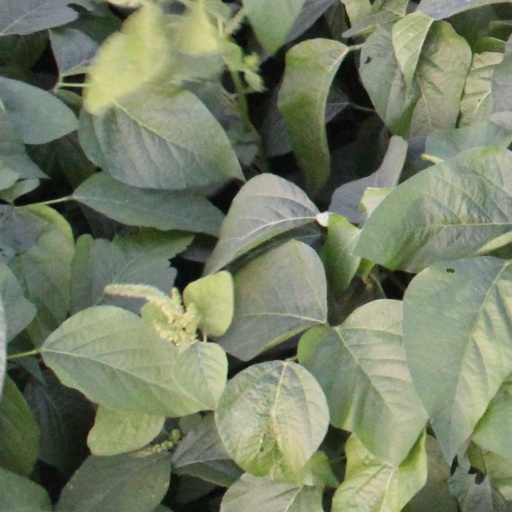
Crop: soybean